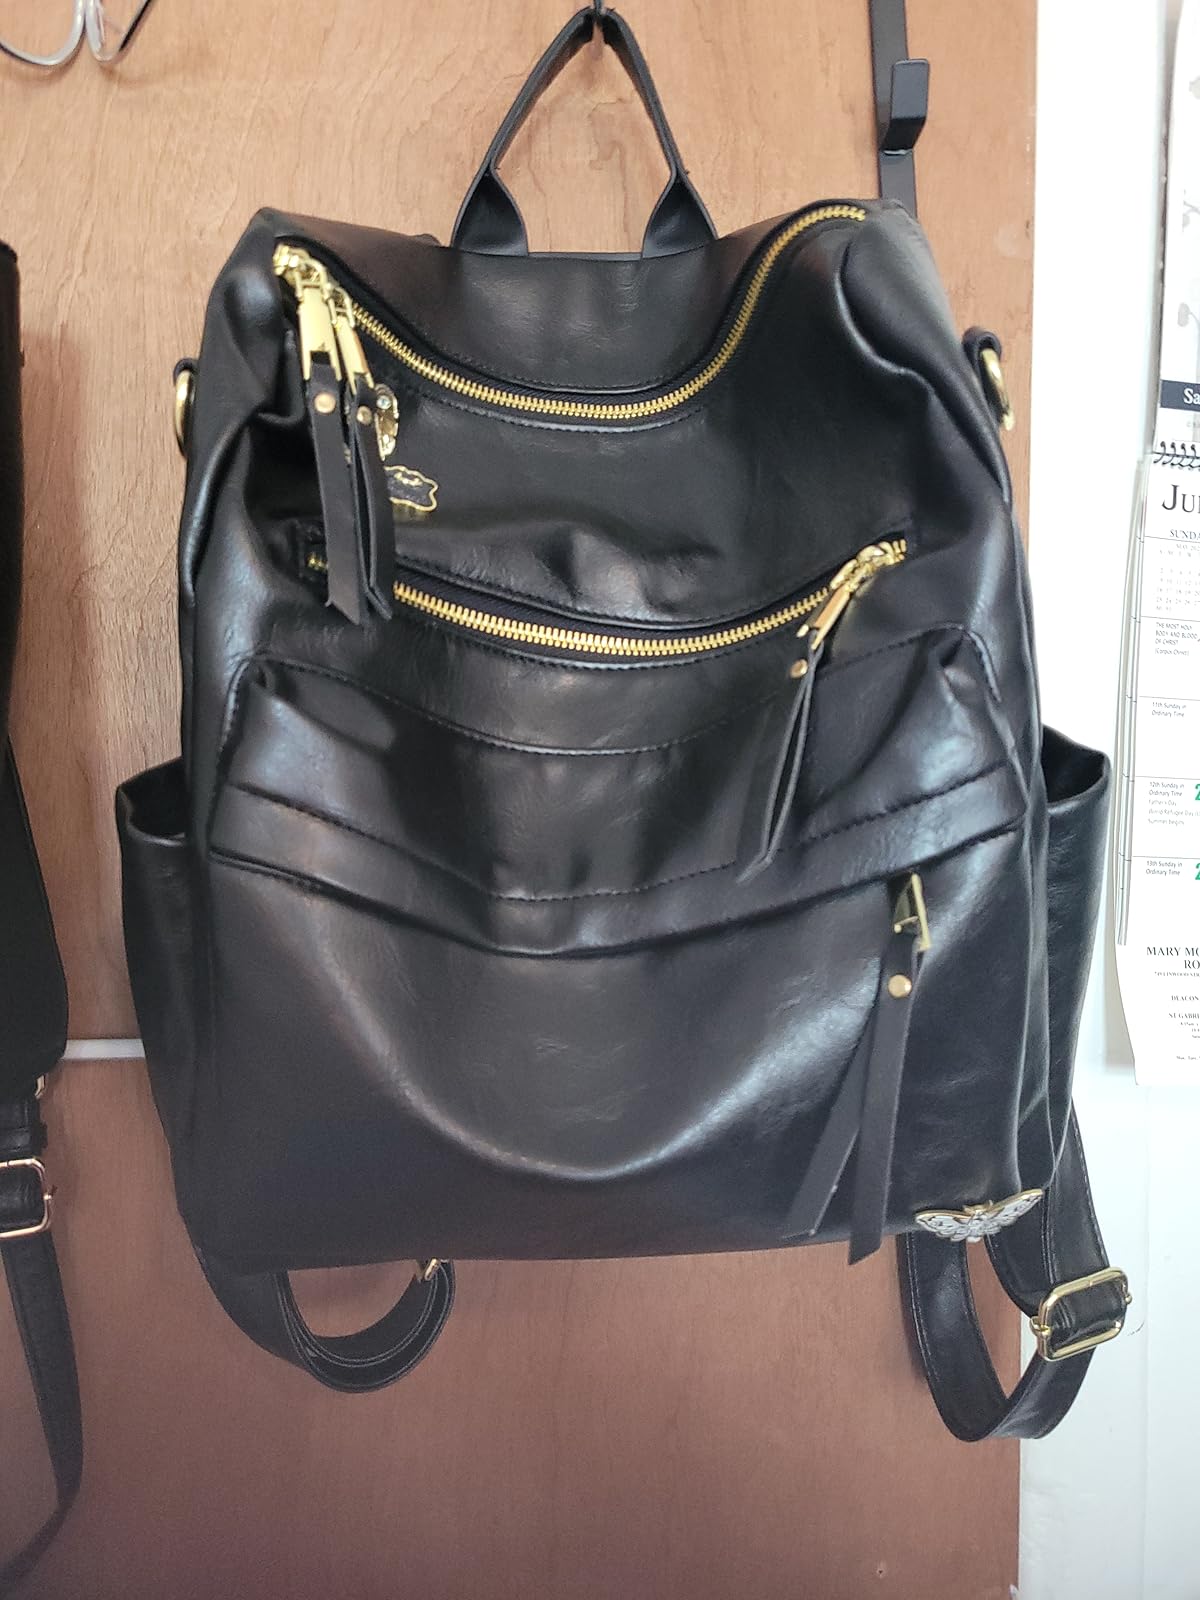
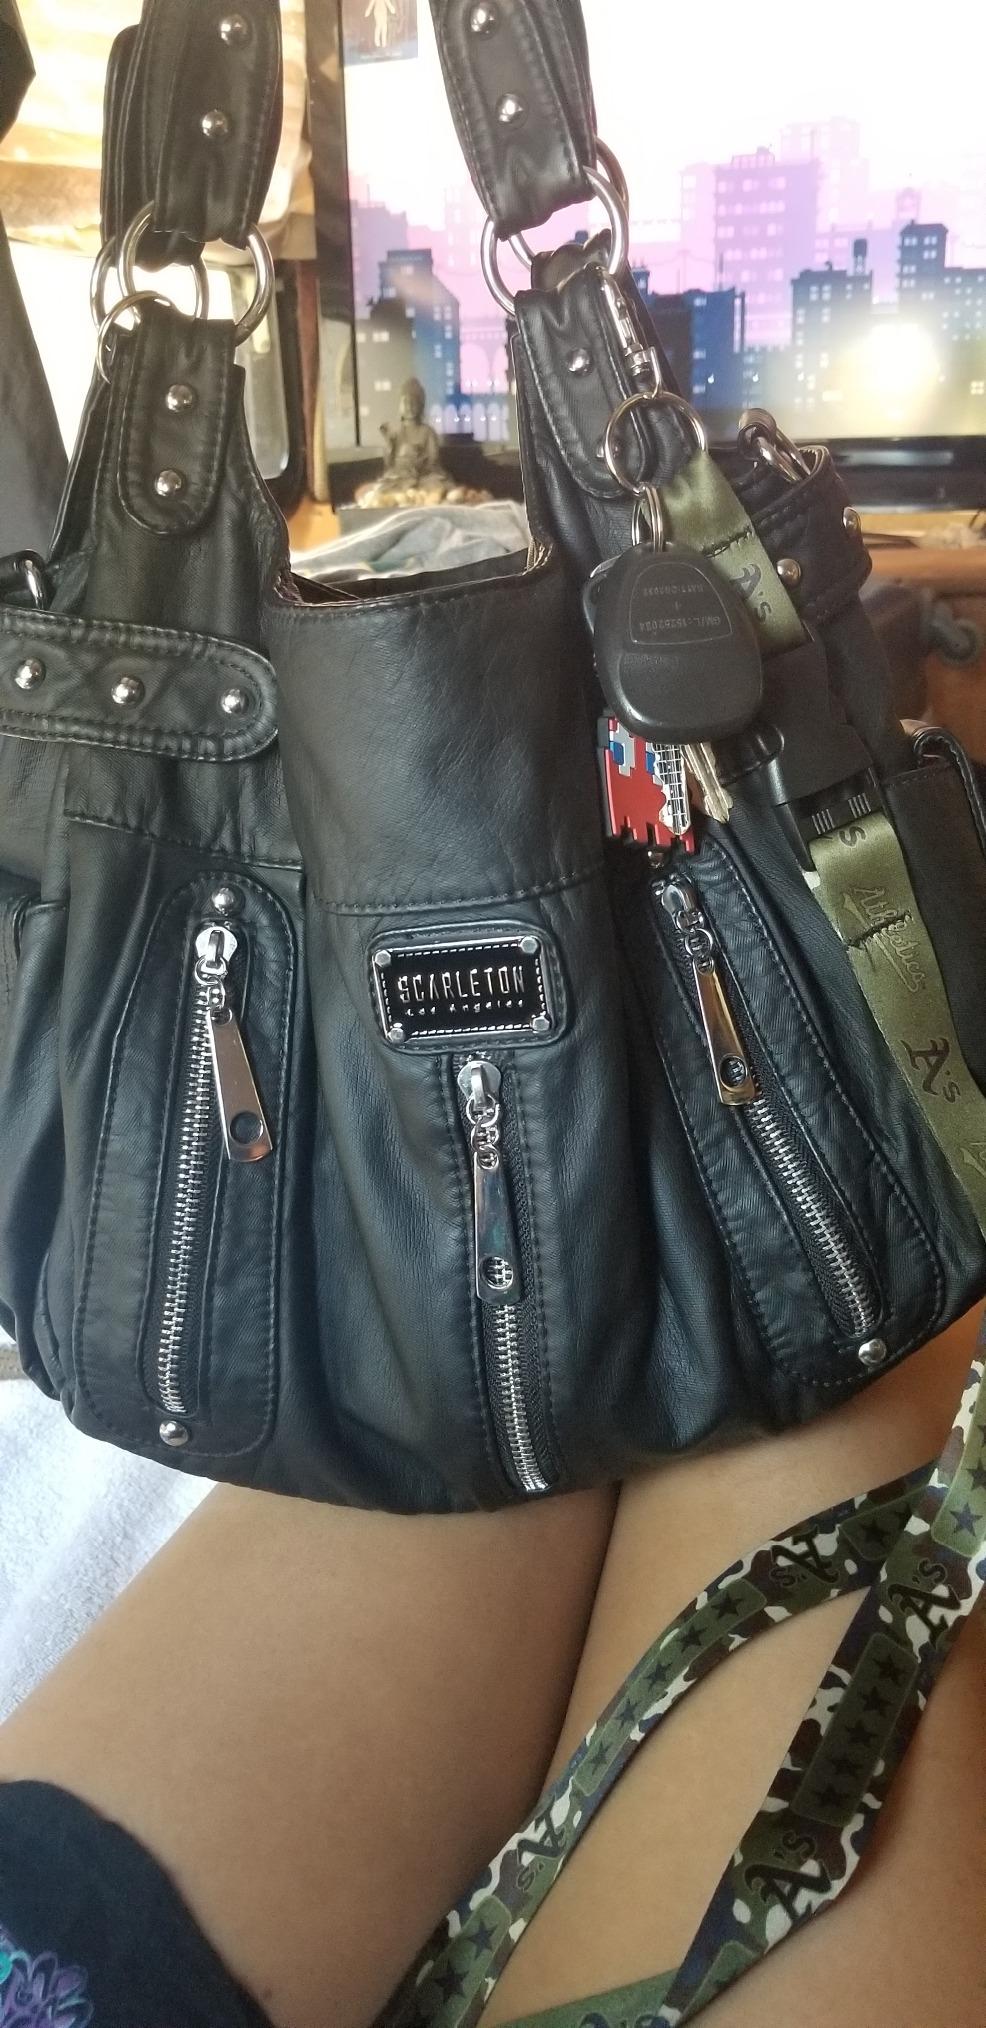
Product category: accessories_handbag
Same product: no